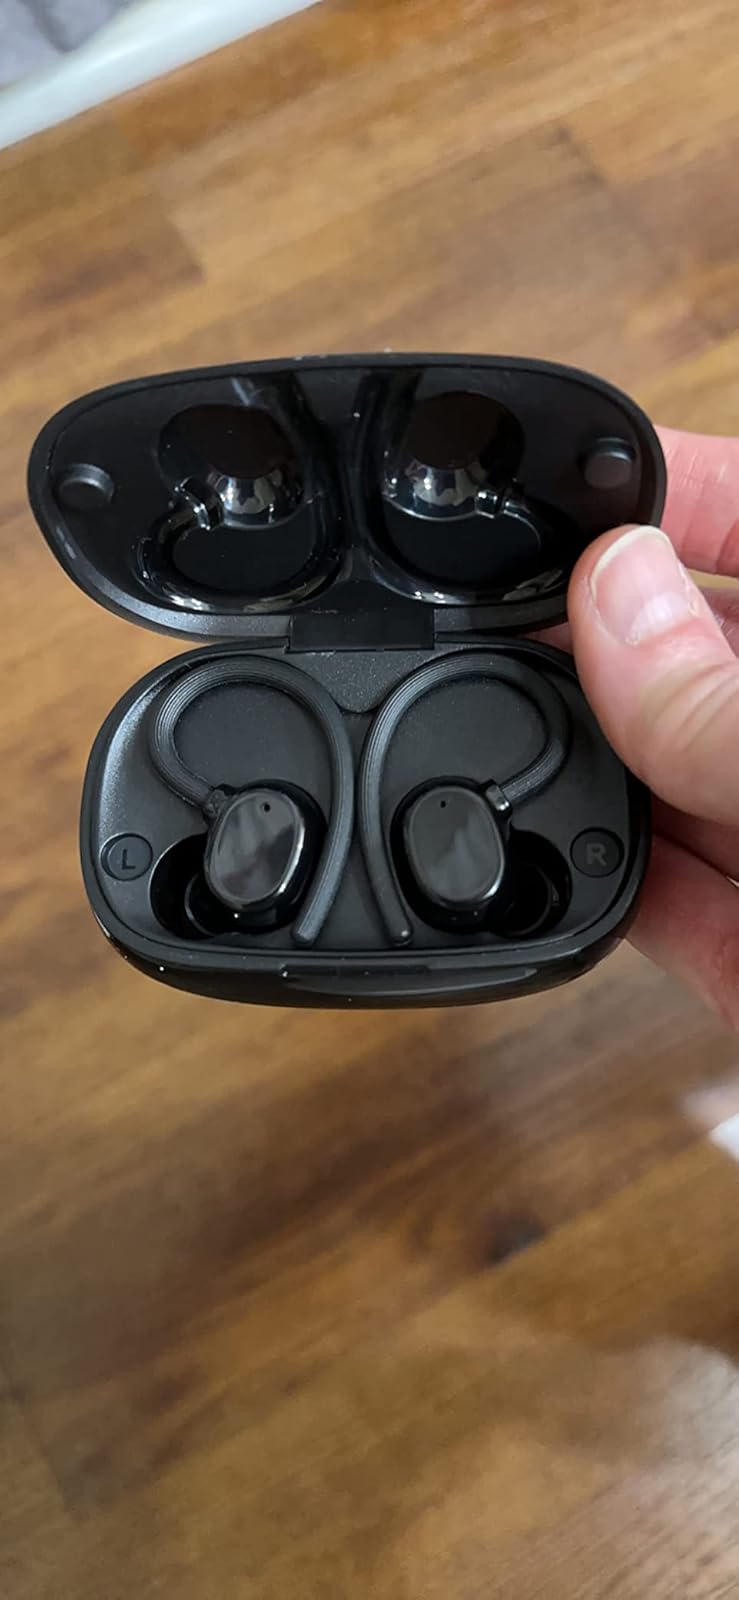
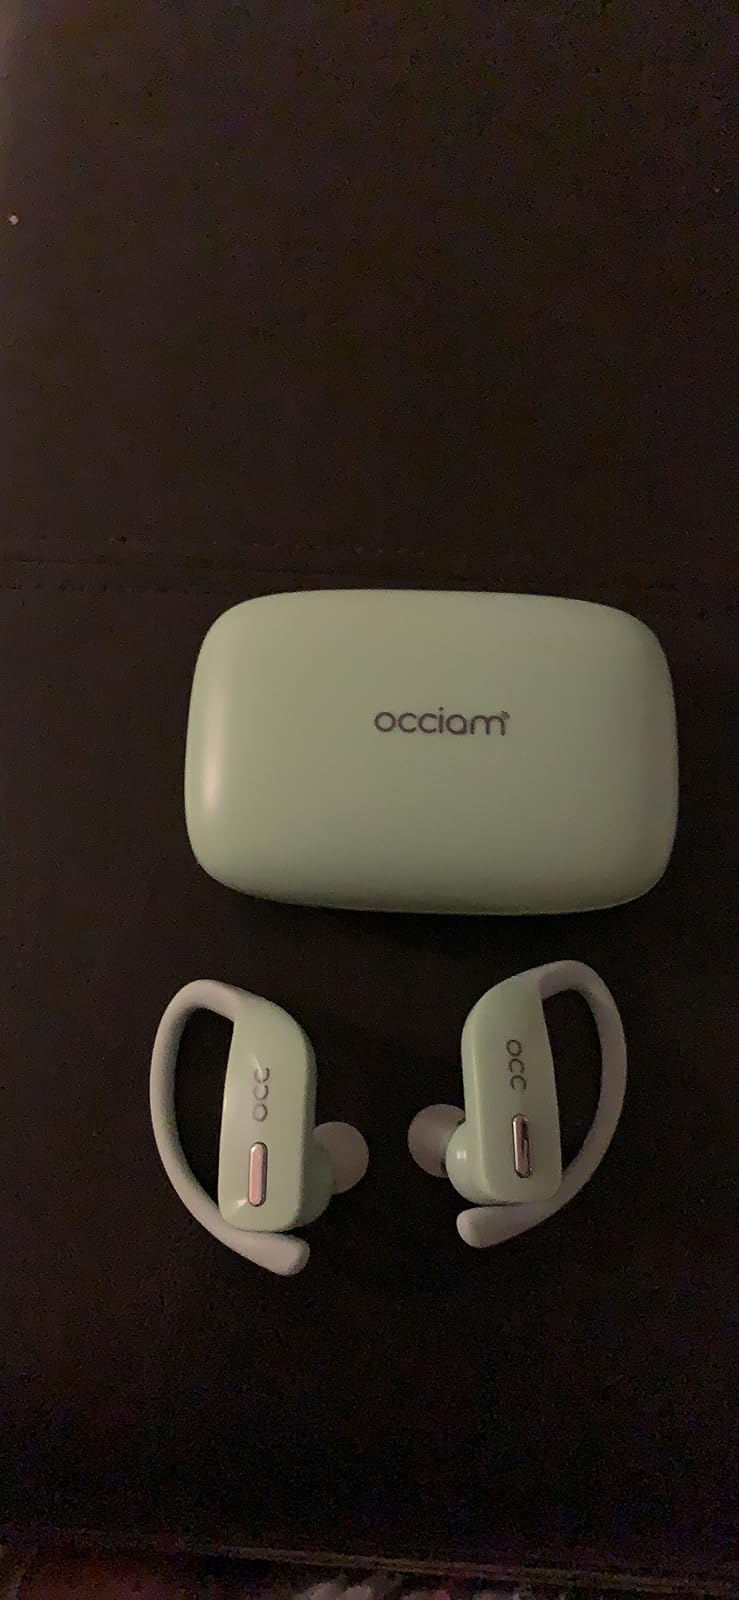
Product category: earbuds
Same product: no